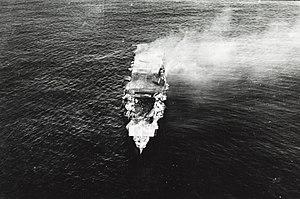
Créés peu après l'invention de l'aviation militaire pendant la Première Guerre mondiale, les porte-avions ont d'abord été considérés comme des bâtiments auxiliaires et n'ont joué un rôle majeur dans la guerre navale qu'à partir de la Seconde Guerre mondiale. Il a fallu l'attaque de Pearl Harbor de décembre 1941 pour démontrer la supériorité de l'aviation embarquée sur la grosse artillerie des navires de ligne, grâce à sa portée incomparablement plus grande pour une force de frappe équivalente. La bataille de la mer de Corail, en mai 1942, est le premier affrontement uniquement aéronaval de l'histoire, dans lequel les forces navales japonaises et américaines s'affrontèrent par avions interposés sans jamais être à portée de canon. En 1944-45, les plus grands cuirassés japonais jamais construits coulent sous les attaques de l'aviation embarquée américaine.
La Marine impériale japonaise était la marine militaire du Japon impérial de 1869 à 1947. En Occident la Marine impériale japonaise est parfois désignée, à tort, comme la Flotte combinée, mais ce terme désigne en réalité un degré d'organisation des effectifs de la flotte impériale, constituant une grande flotte de guerre conçue pour de vastes opérations en haute mer. En fonction des besoins du moment, la Marine impériale pouvait réorganiser ses navires et dissoudre ou reconstituer sa Flotte combinée, sa Rengō Kantai, mais comme cette dernière mobilisait la plupart des bâtiments les plus importants de la Marine, certains Occidentaux ont fini par confondre la Rengō Kantai avec la Marine elle-même.
Le Hiryū était un porte-avions servant dans la Marine impériale japonaise. Il fut l'un des protagonistes de l'attaque surprise sur Pearl Harbor le 7 décembre 1941. Le 4 juin 1942, il est très gravement endommagé à la bataille de Midway et fut volontairement coulé par un destroyer japonais le lendemain avec son commandant à bord, le contre-amiral Tamon Yamaguchi.
La guerre du Pacifique comprend les campagnes menées à partir de 1941 dans la zone Asie-Pacifique, dans le cadre de l'affrontement entre les Alliés et l'Empire du Japon. La politique expansionniste du Japon visait l'ensemble de la région. Cette guerre englobe l'ensemble des opérations militaires menées sur les fronts est-asiatique et océanien de la Seconde Guerre mondiale.
Chūichi Nagumo, né à Yonezawa dans la préfecture de Yamagata, le 25 mars 1887, et mort à Saipan, dans les îles Mariannes, le 6 juillet 1944, est une personnalité importante de la Marine impériale japonaise. Il a commandé la Force Mobile, c'est-à-dire l'escadre de grands porte-avions, qui est allée de succès en succès, de l'attaque de Pearl Harbor au raid sur Ceylan, mais qui a subi une terrible défaite à la bataille de Midway.
Raymond Ames Spruance a été un amiral de la Marine des États-Unis pendant la guerre du Pacifique. À la bataille de Midway, la Task Force 16 que commandait Raymond Spruance, alors contre-amiral a pris une part déterminante dans la destruction de la principale force aéronavale japonaise du moment. L'amiral Morison, historiographe officiel de la Marine des États-Unis pendant la Seconde Guerre mondiale a écrit « la performance de Spruance a été superbe... Il a émergé de cette bataille comme un des plus grands amiraux de l'histoire navale américaine ». Il a commandé à la mer les forces navales du Pacifique central, d'août 1943 à avril 1944. À la tête de la Vᵉ Flotte, de mai à août 1944, il a considérablement contribué à la victoire américaine de la bataille de la mer des Philippines, puis de février à mai 1945, il a dû affronter les kamikaze devant Iwo Jima et Okinawa. Après la guerre, l'amiral Spruance a succédé à la tête de la Flotte du Pacifique à l'amiral de la Flotte Nimitz devenu Chef des opérations navales, puis en 1946 il a été nommé Président de l'École de Guerre Navale.
La bataille de Midway est un engagement aéronaval majeur et décisif de la Seconde Guerre mondiale qui oppose les marines du Japon et des États-Unis. Elle se déroula dans les premiers jours de juin 1942 au large des Îles Midway, lors de la guerre du Pacifique. La bataille fut livrée alors que le Japon avait atteint, six mois après son entrée en guerre déclenchée par l'attaque de Pearl Harbor, l'ensemble de ses objectifs de conquête. L'objectif de la bataille navale, provoquée par le Japon, était d'éliminer les forces aéronavales américaines qui constituaient une menace pour les conquêtes japonaises dans le Pacifique. Pour l'amiral Yamamoto, commandant des opérations, il s'agissait également de placer son pays dans une position de force pour négocier avec les États-Unis une paix entérinant le nouveau partage du territoire.
Tamon Yamaguchi, né le 17 août 1892 à Koishikawa et mort le 5 juin 1942 au combat près des îles Midway, a été un amiral de la Marine impériale japonaise.
Frank Jack Fletcher, né le 29 avril 1885 à Marshalltown, Iowa, et mort le 25 avril 1973 à Bethesda, Maryland, est un amiral de la Marine des États-Unis qui a combattu pendant la guerre du Pacifique, principalement comme commandant supérieur à la mer des forces américaines, lors des batailles de la mer de Corail, de Midway, à l'attaque de Guadalcanal et à la Bataille des Salomon orientales. Il n'a plus exercé ensuite de commandements à la mer en première ligne, alors que dans les quatre batailles qu'il a livrées et dont il n'en a perdu aucune, six porte-avions japonais ont été détruits contre quatre porte-avions américains. Selon John B. Lundstrom, « Avec Fletcher, véritablement un amiral de combat, qui n'a jamais perdu une bataille, rien n'a été pardonné et très peu de choses ont été applaudies. »